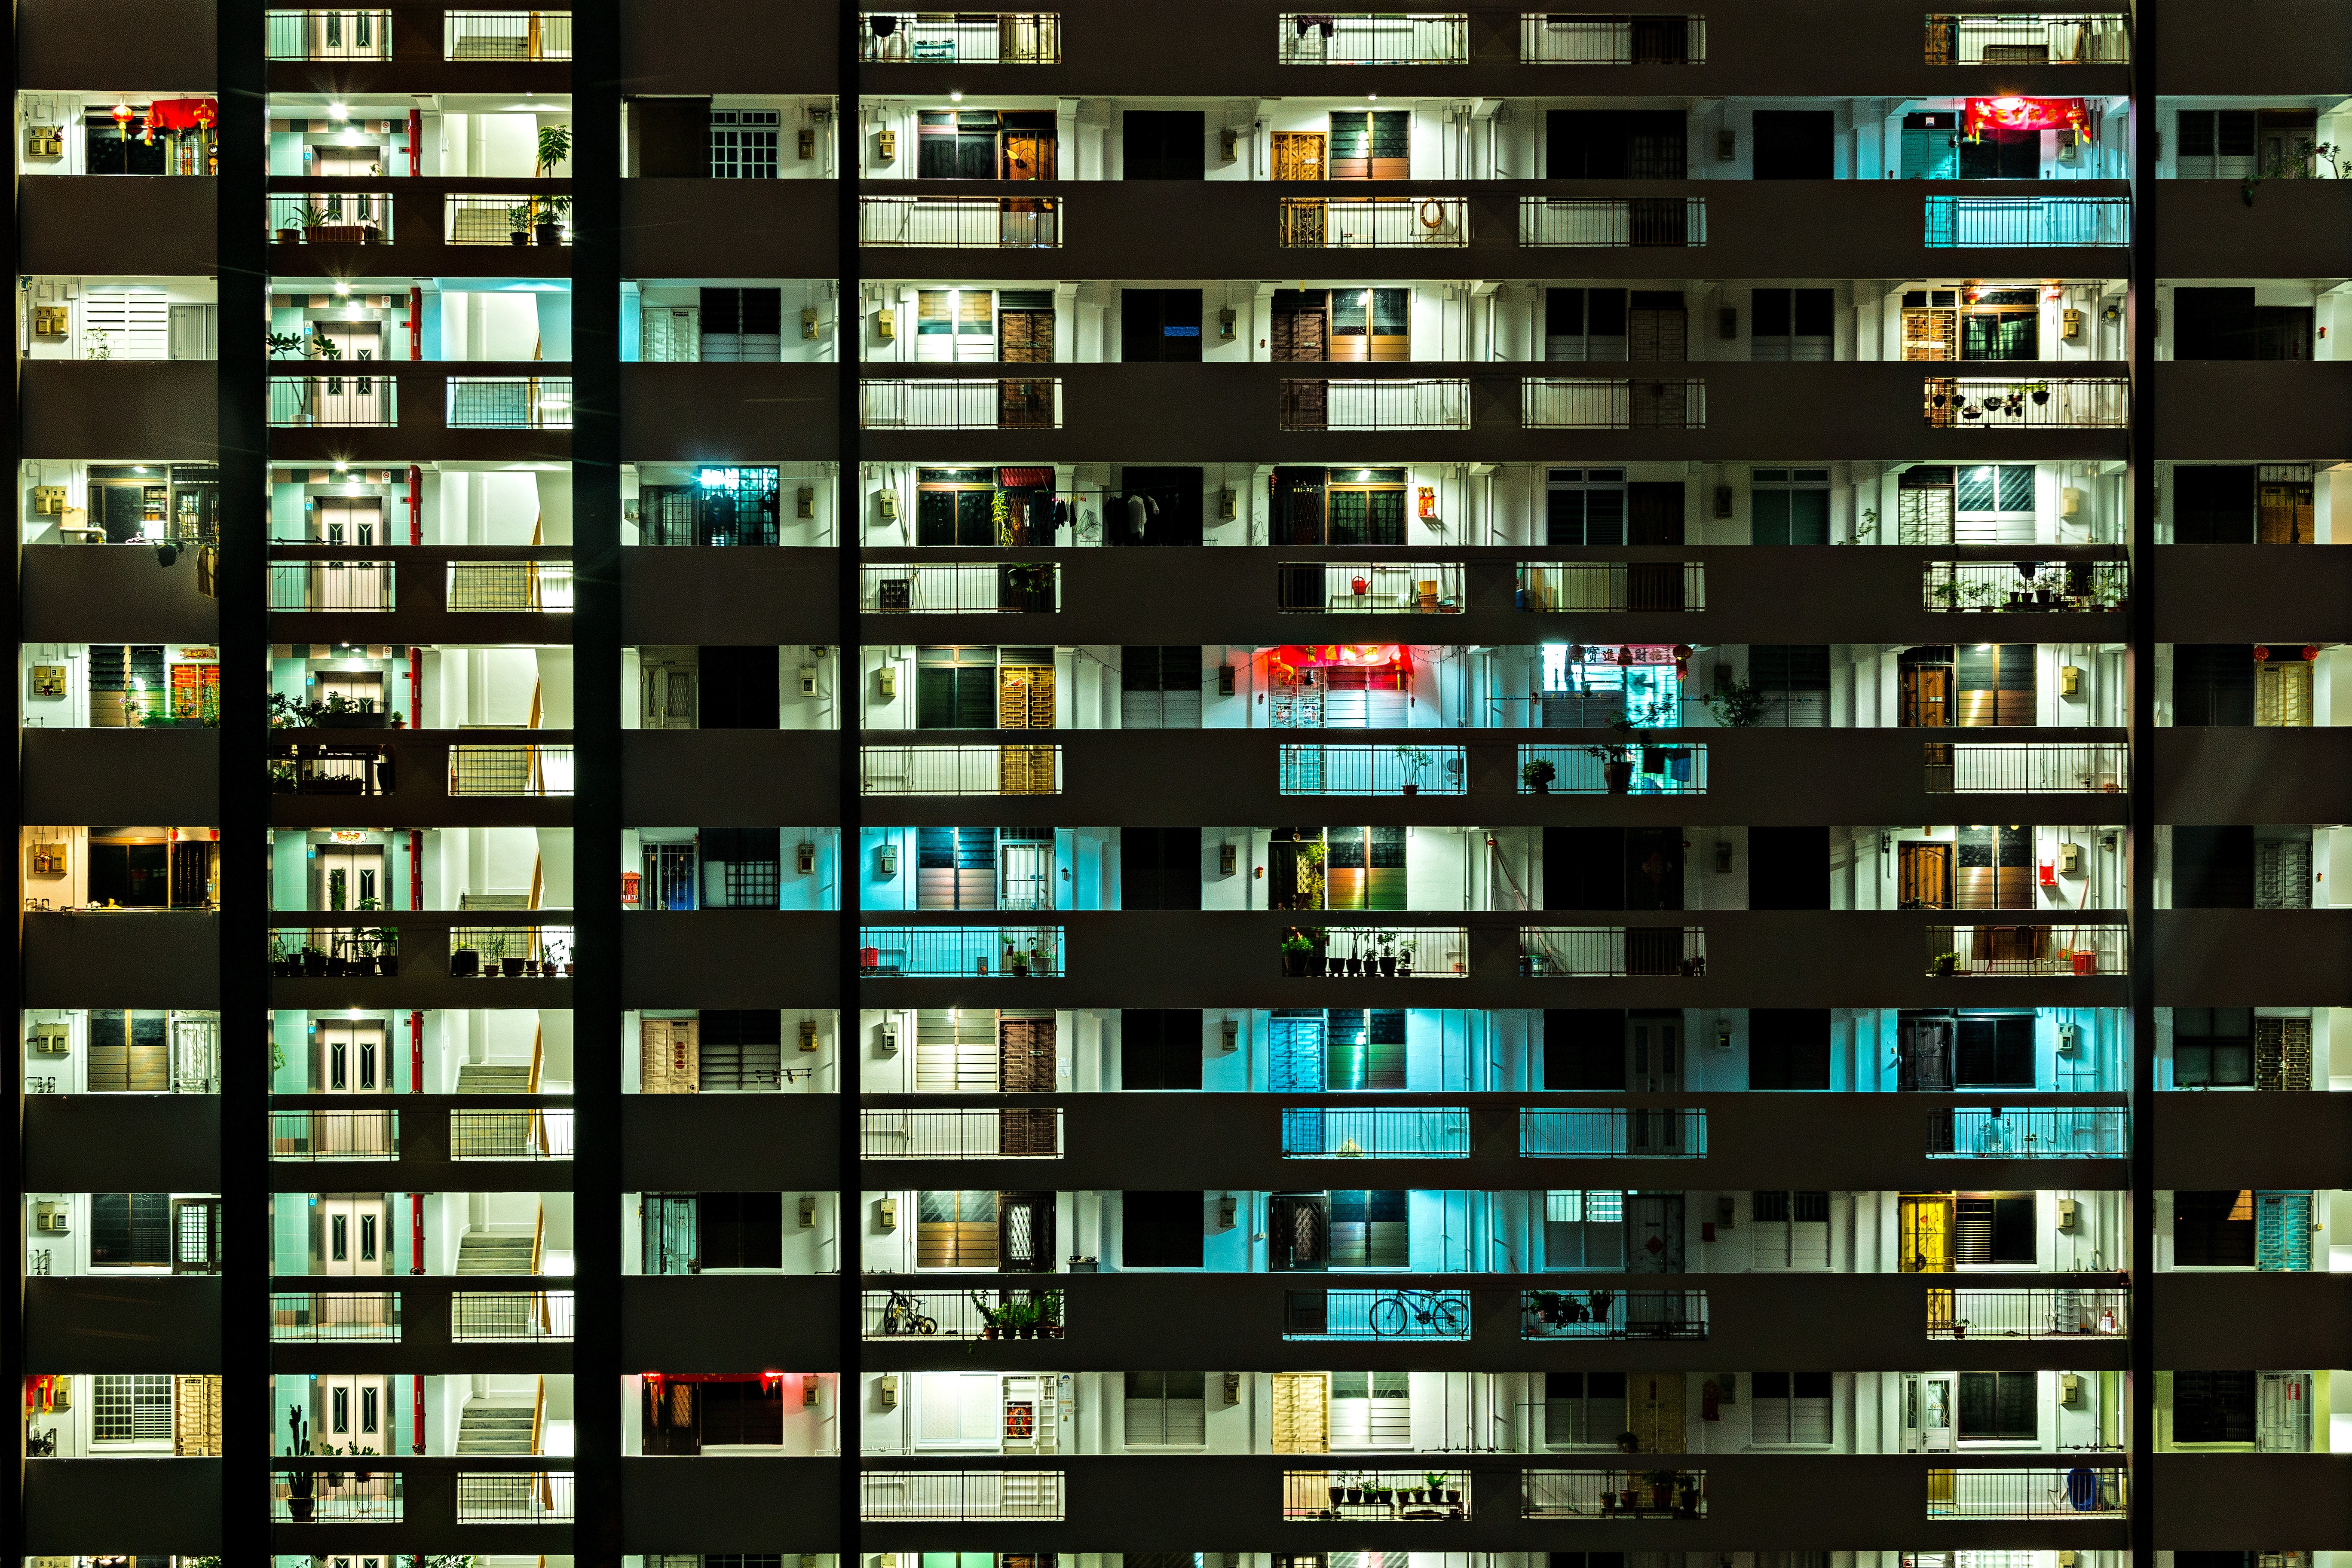
architecture, night, building, urban, cityscape, downtown, tower, color, font, symmetry, singapore, metropolis, screenshot, condominium